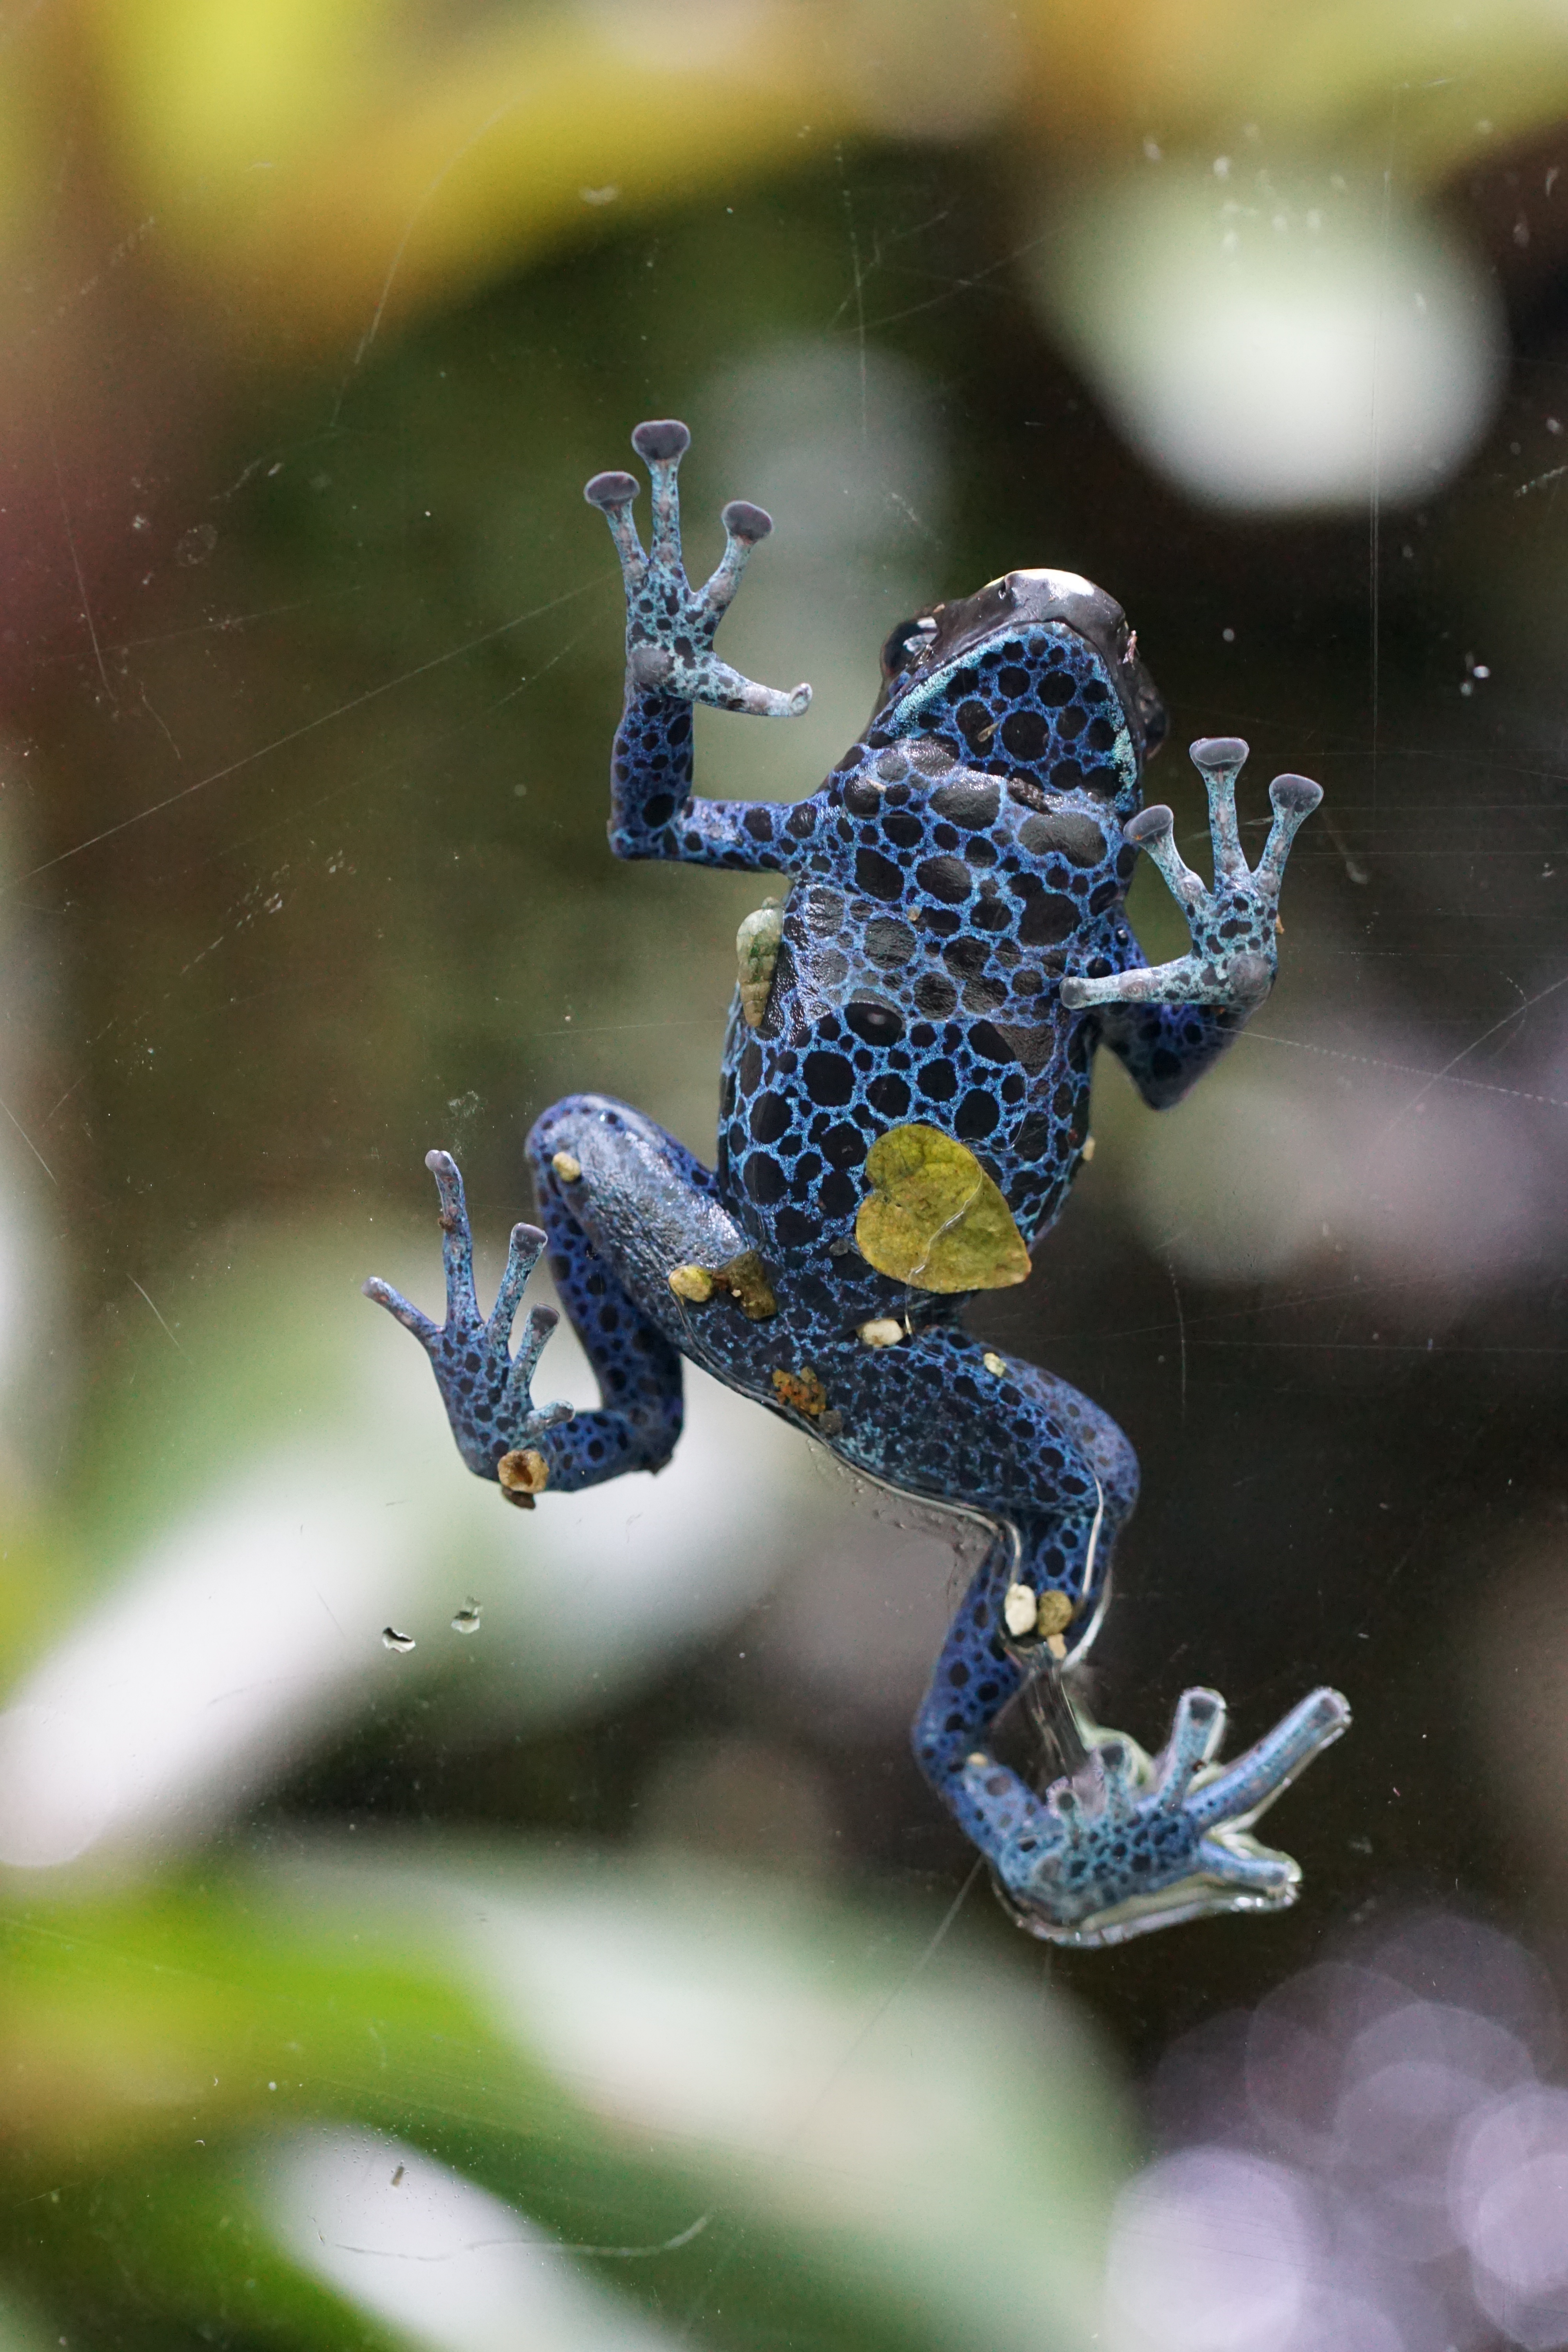
nature, flower, wildlife, green, blue, frog, reptile, amphibian, fauna, close up, toxic, vertebrate, macro photography, poison frog